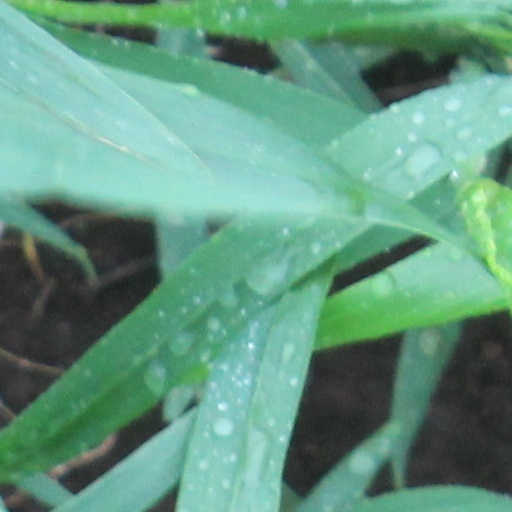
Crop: wheat